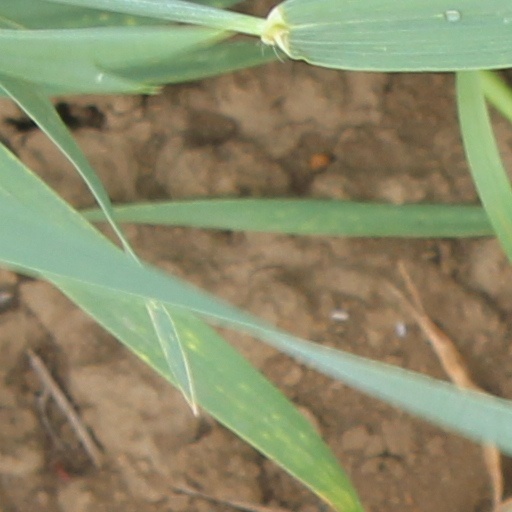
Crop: wheat